The Shore, Leith

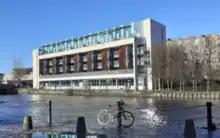
Ronaldson's Wharf facing Shore in Leith

It edges the final section of the Water of Leith before it flows through Leith Docks into the Firth of Forth.